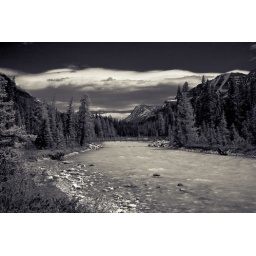
A river and bridge in Eastern Washington.